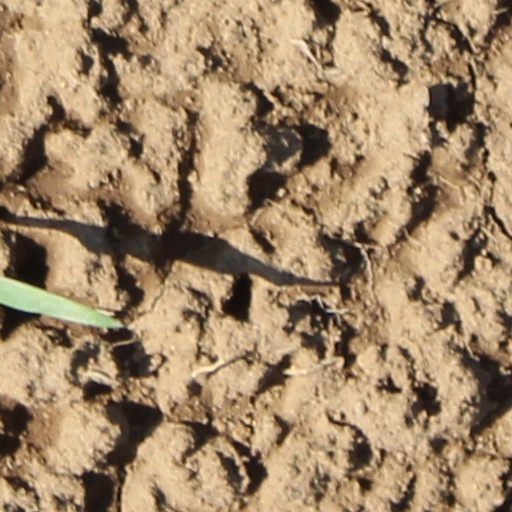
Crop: wheat